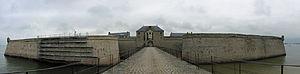
Citadelle de Port-Louis - Entrée
La Citadelle de Port-Louis est une citadelle construite au XVIᵉ siècle par les Espagnols, puis modifiée au XVIIᵉ siècle par les Français. Elle est située dans la ville de Port-Louis en France, et ferme l'accès de la rade de Lorient. Elle abrite actuellement un musée de la compagnie des Indes, le musée national de la Marine et des annexes consacrées au sauvetage en mer.